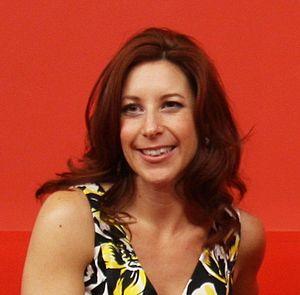
Robin McKelle à la vingtième édition du festival Fort en Jazz en 2009 à Francheville, France.
Robin McKelle, née Robin McElhatten en 1976 à Rochester aux États-Unis, est une chanteuse dont les influences sont multiples.